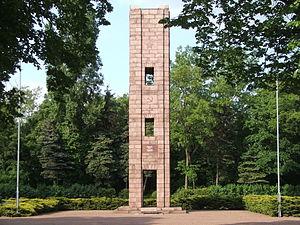
Le Stammlager IV-B, abrégé en Stalag IV-B, était un camp pour prisonniers de guerre géré par la Wehrmacht pendant la Seconde Guerre mondiale. Il était situé à 48 kilomètres au nord-ouest de Dresde, sur la commune de Mühlberg dans l'ancienne province de Halle-Mersebourg.